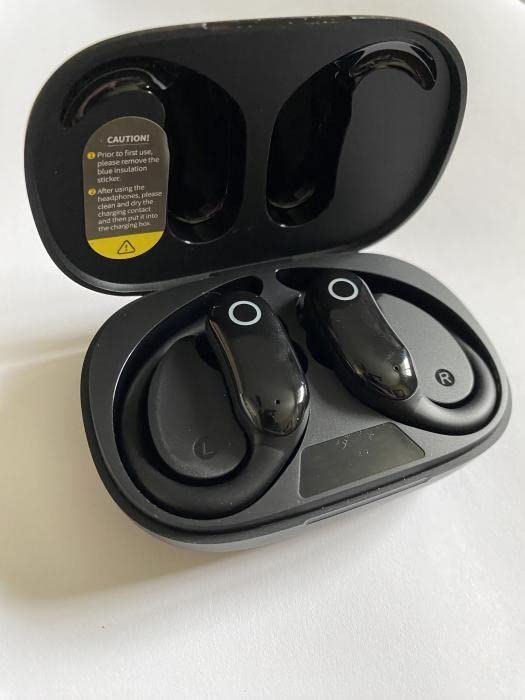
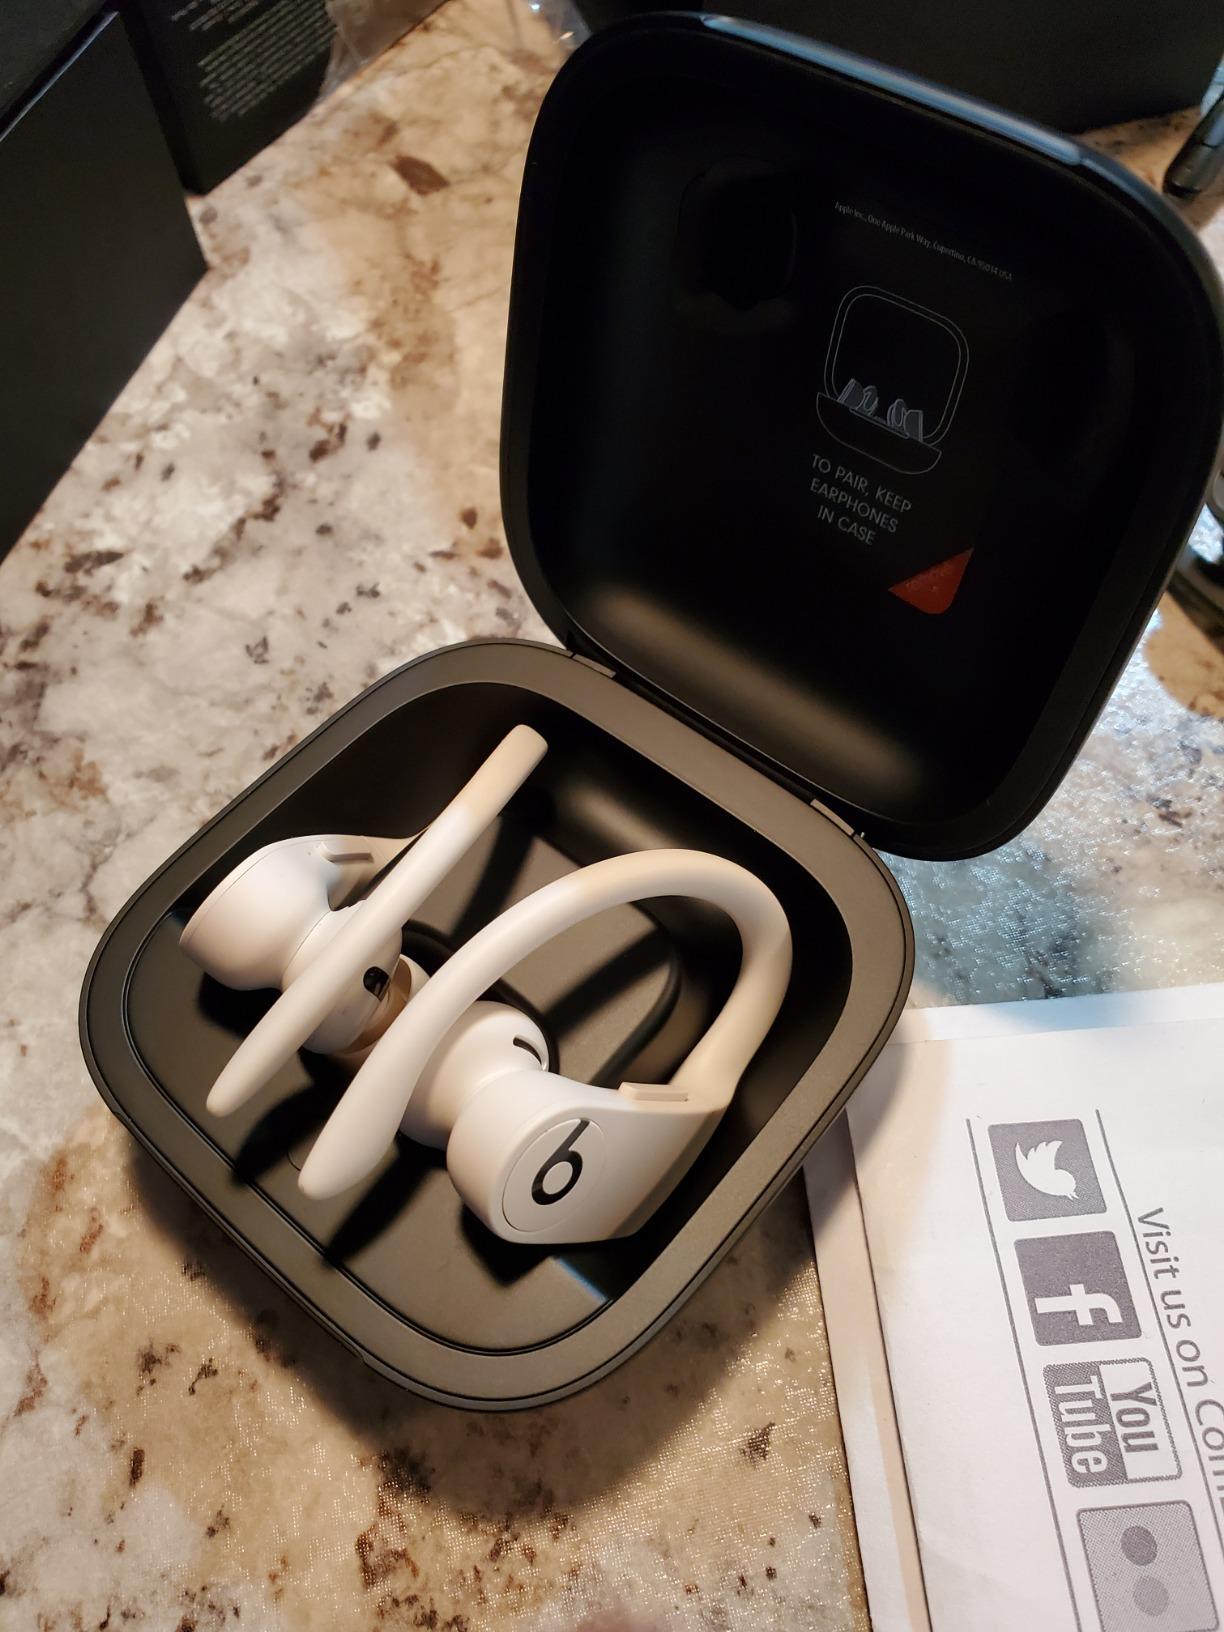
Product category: earbuds
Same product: no